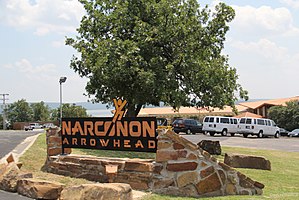
Narconon
Narconon i Oklahoma
Narconon International er en organisation, der fremmer Scientologys grundlægger L. Ron Hubbards teorier om stofmisbrug behandling og afhængighed. Organisationen blev dannet i 1966 af scientologen William Benitez med Hubbards hjælp. Organisationens metoder for arbejdet med stofmisbrugere kritiseres for såvel sit teoretiske grundlag som for dokumentationen for dets resultater, herunder en række behandlingsrelaterede dødsfald.